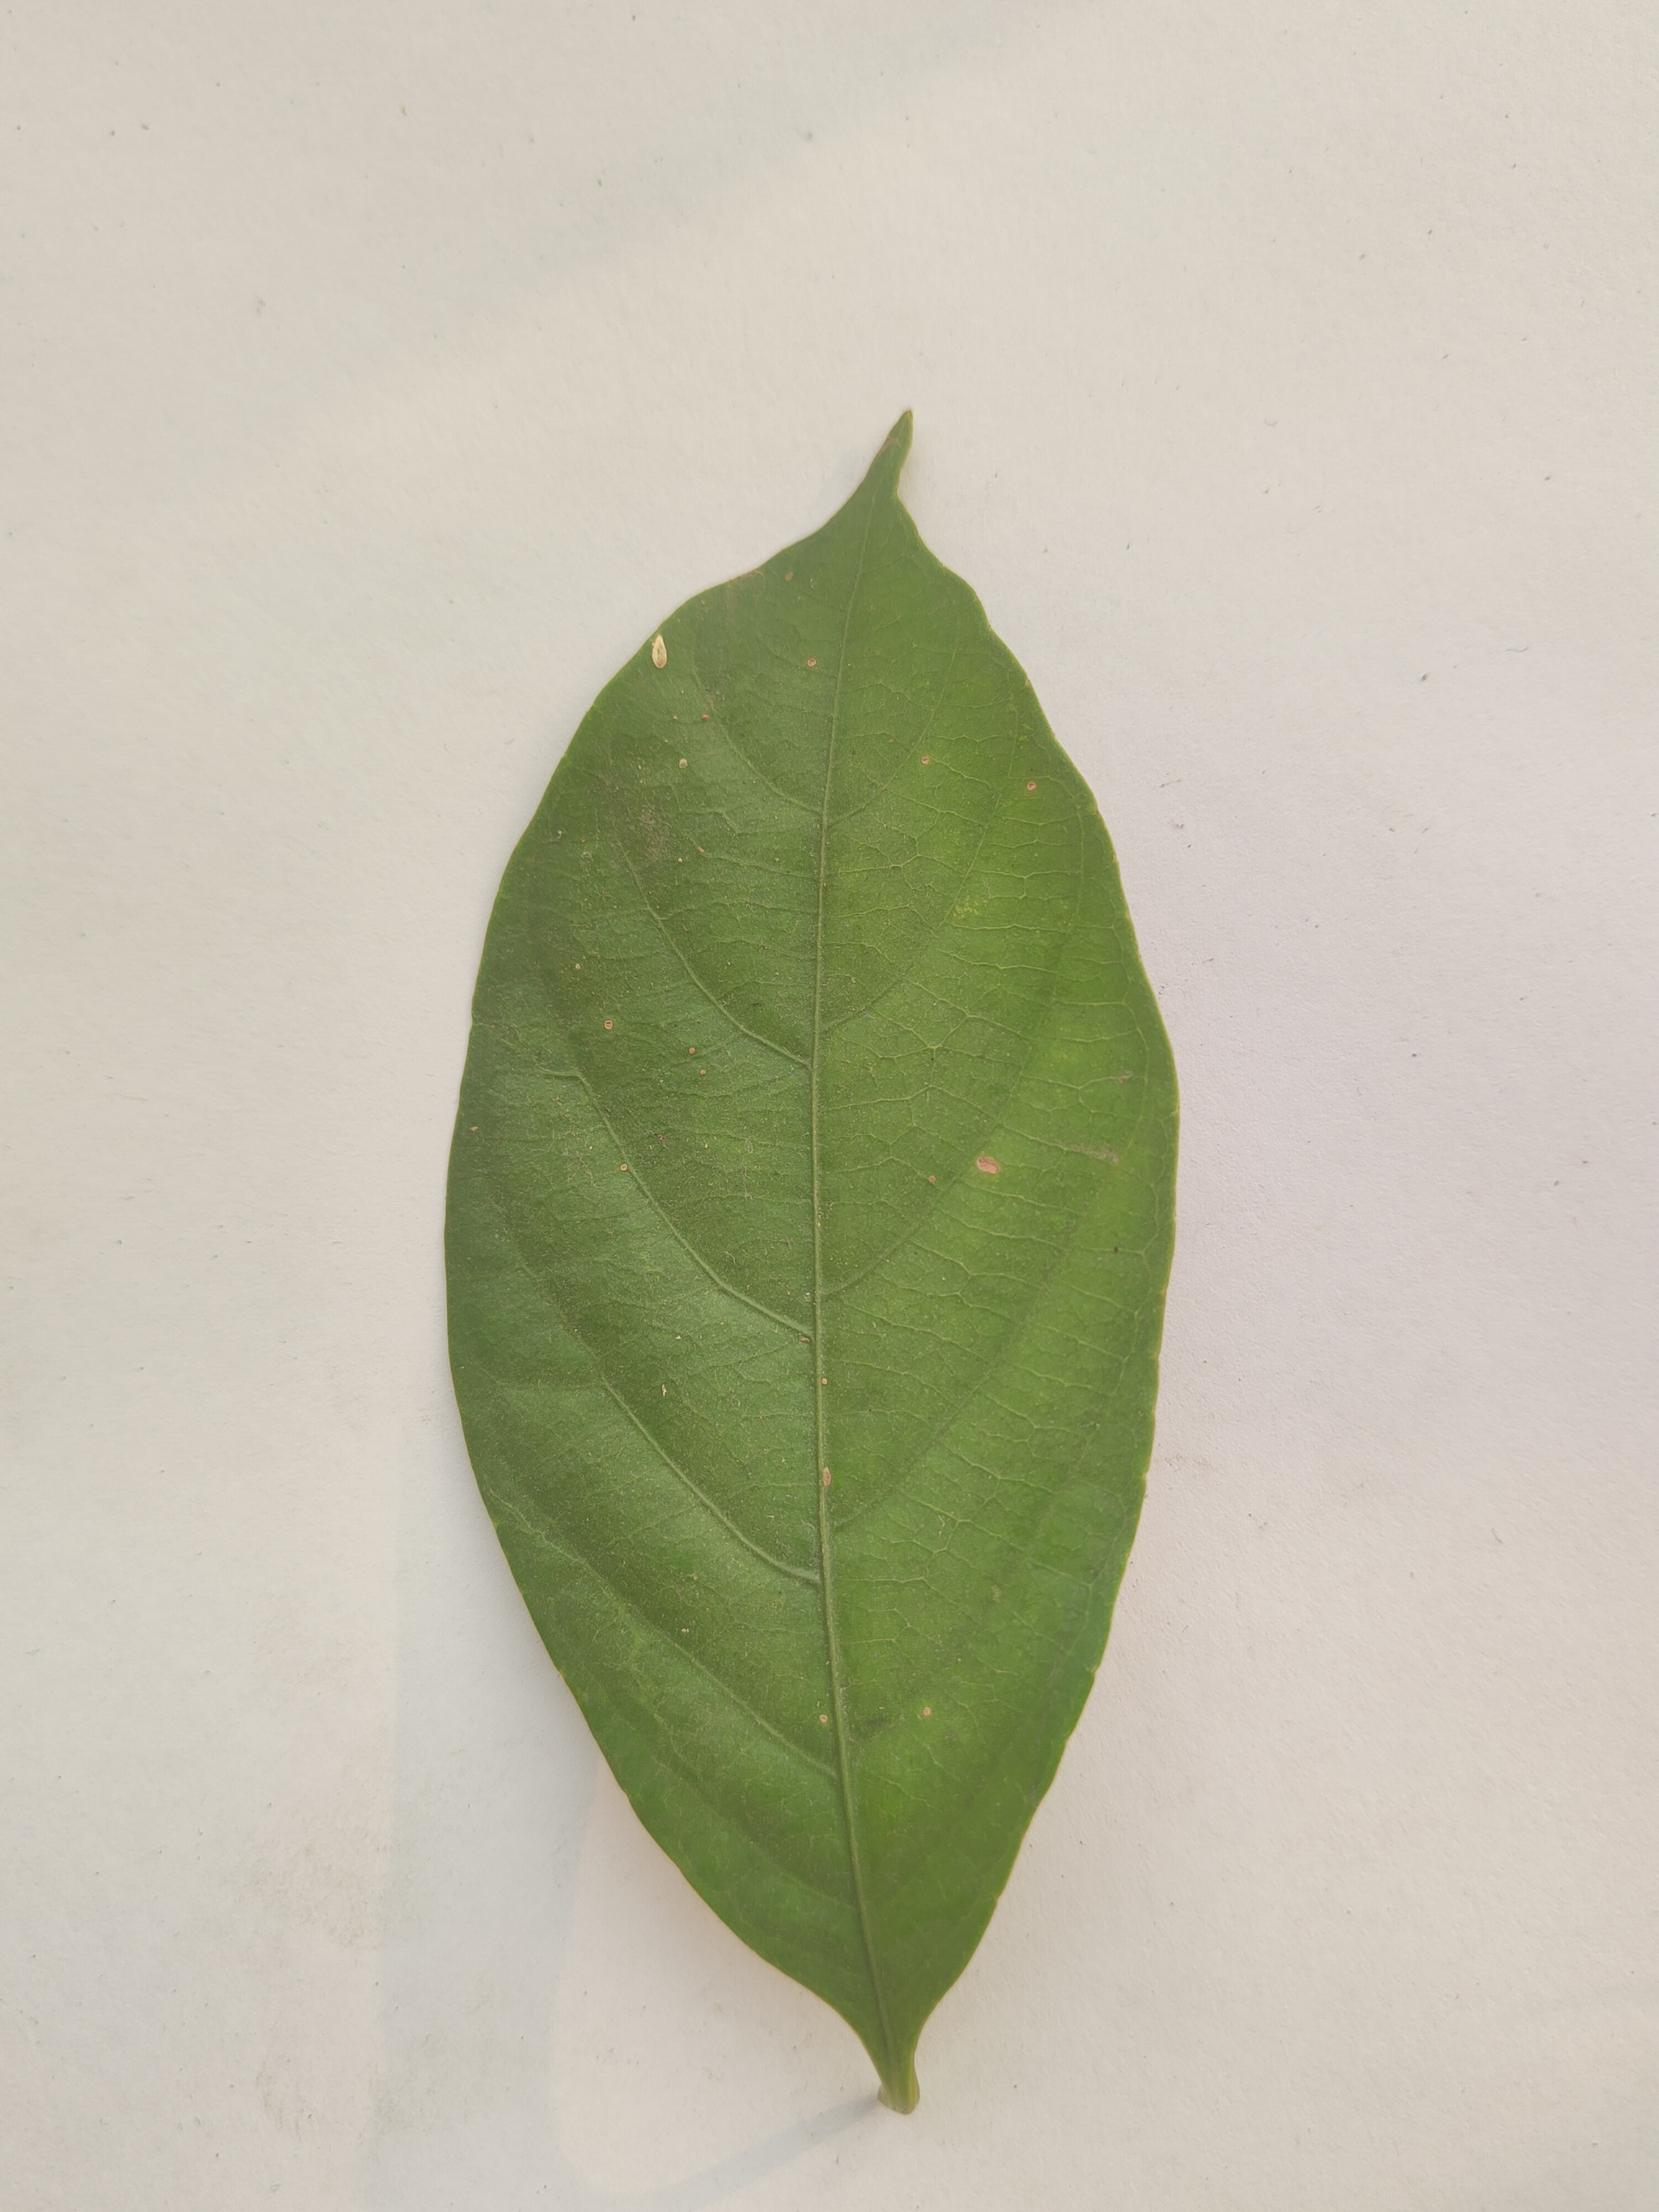
Leaf variety: Lotkon